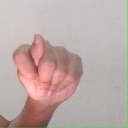
अक्षर: ट